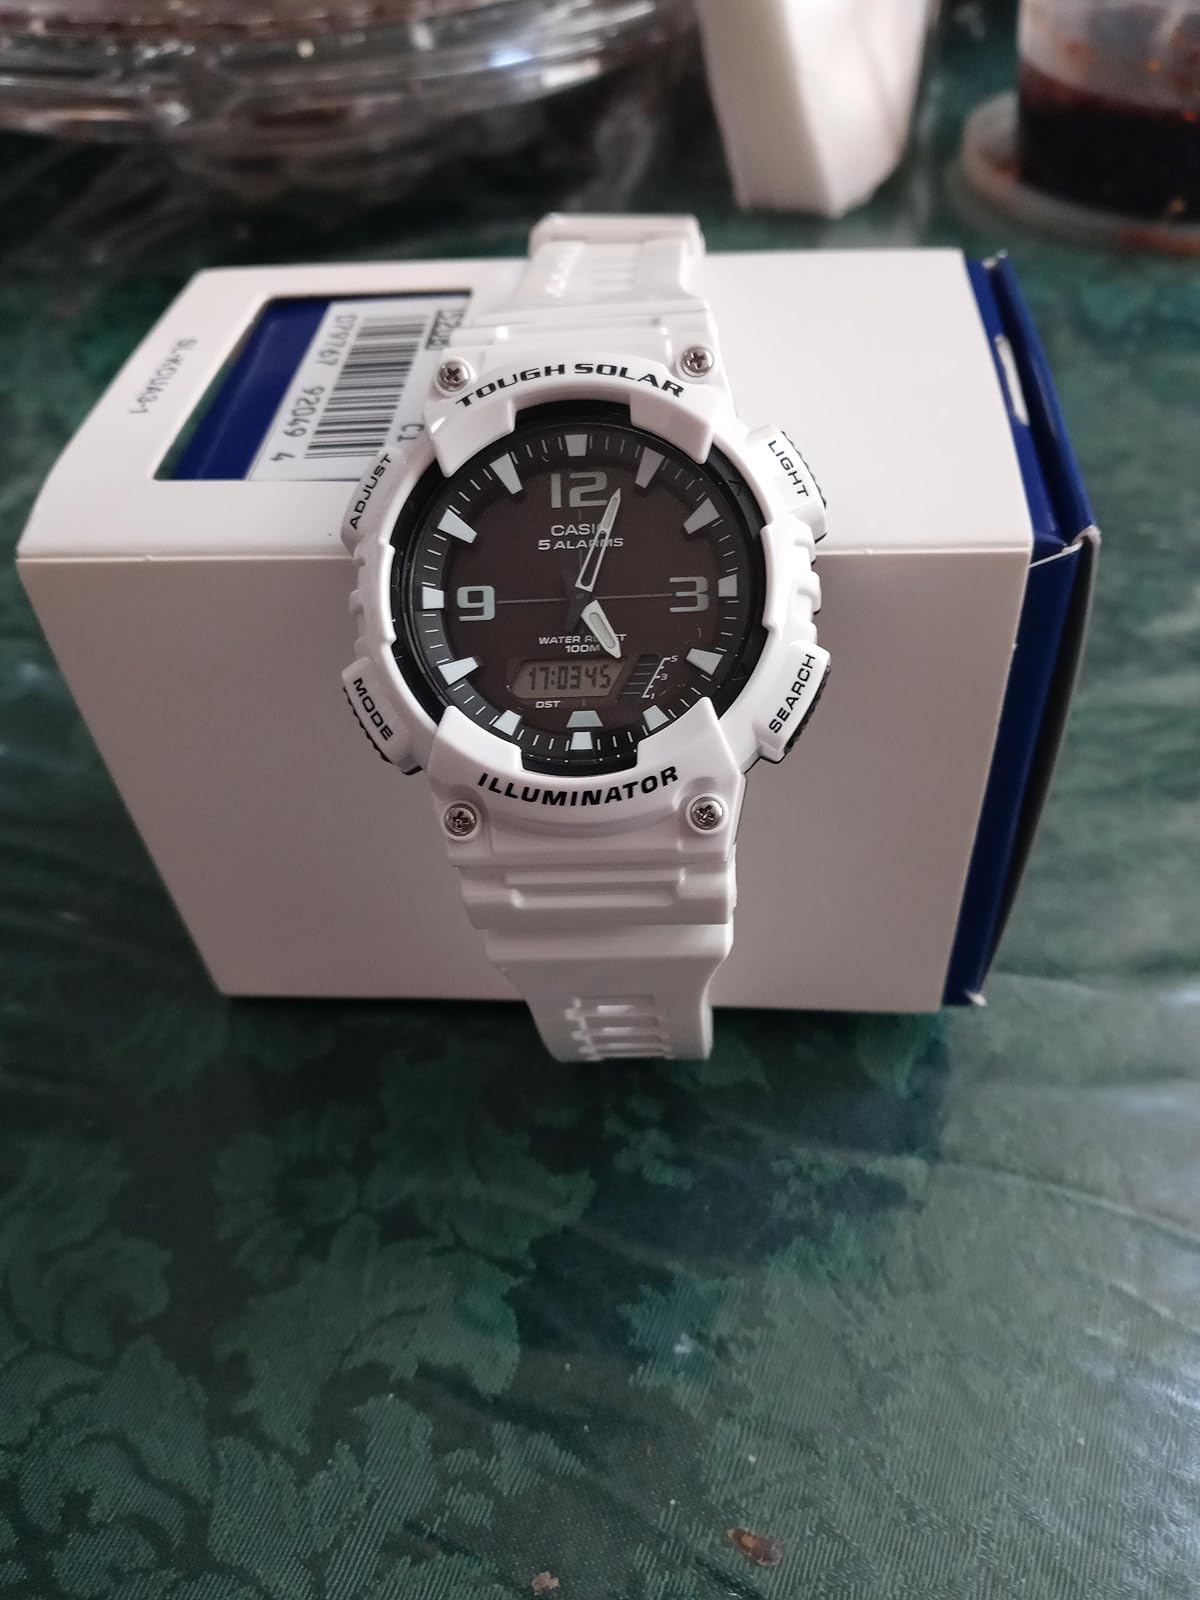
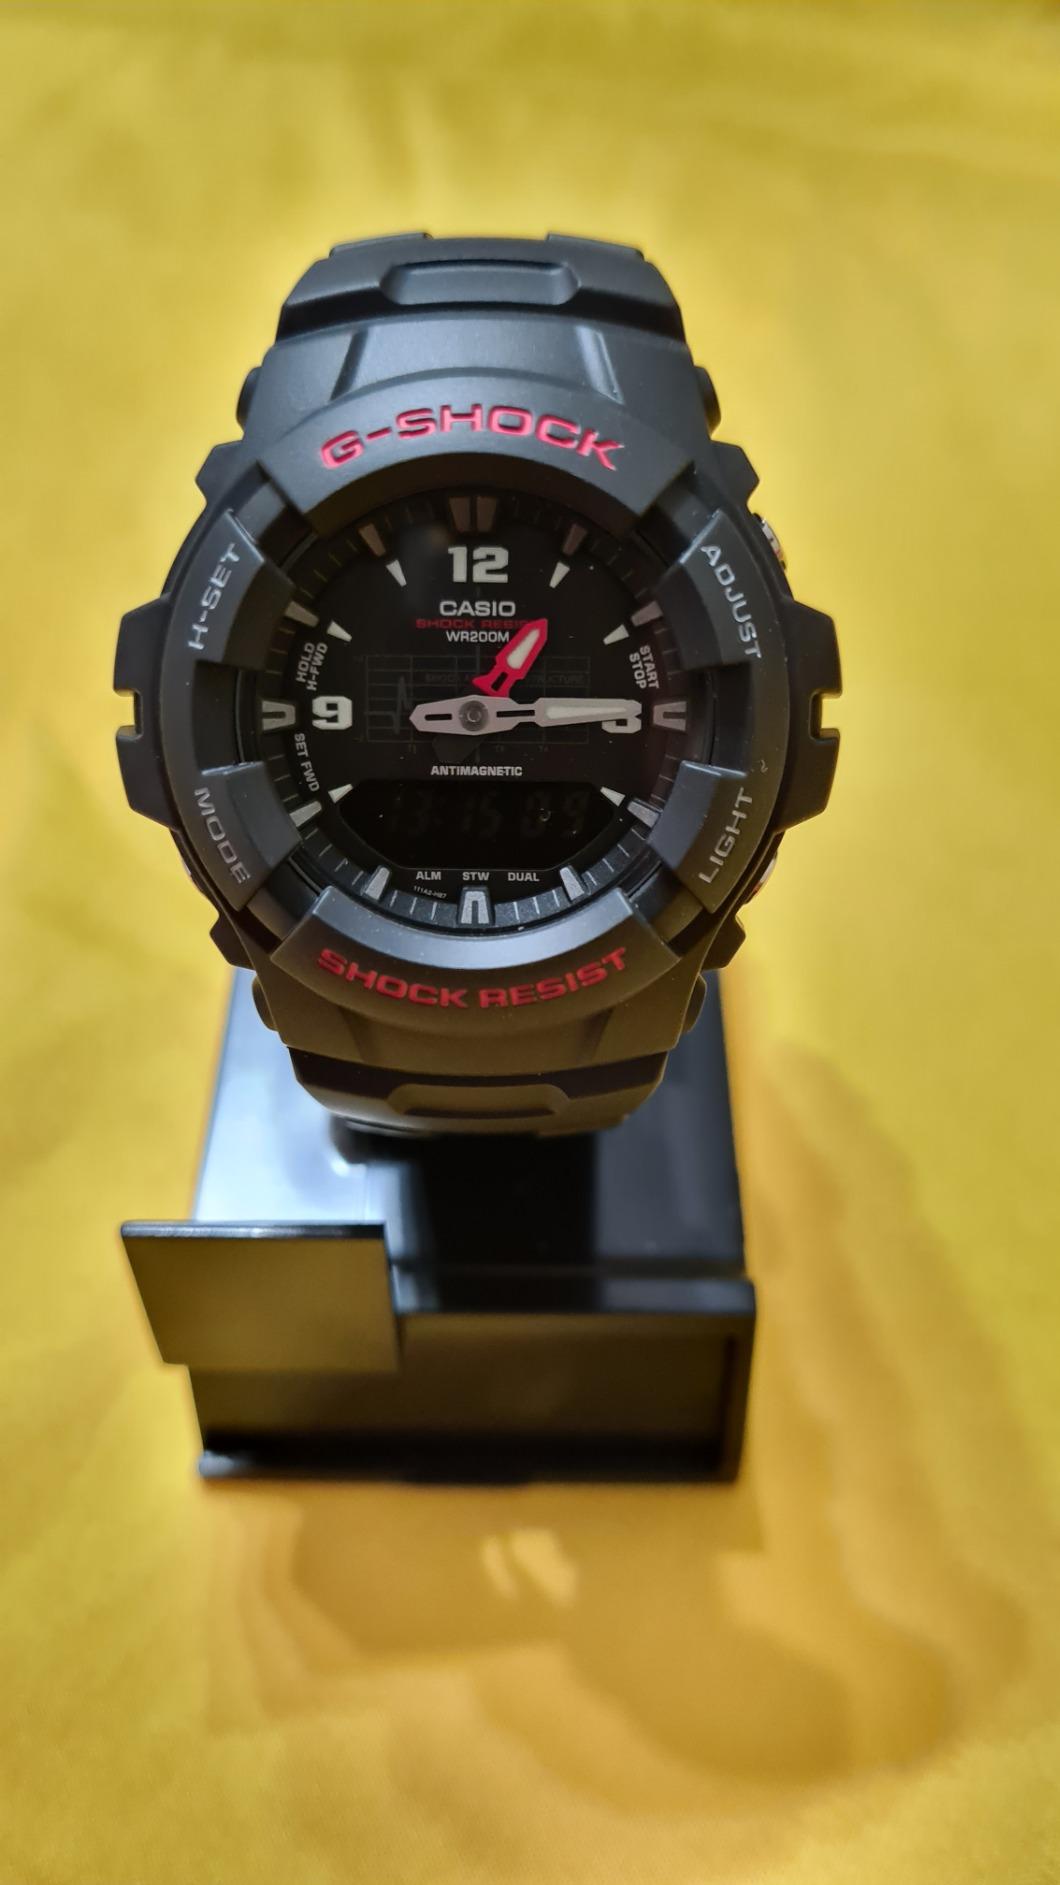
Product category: accessories_watch
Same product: no